Yair Garbuz

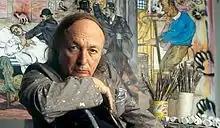

Yair Garbuz (born 29 September 1945) is an Israeli artist, writer, author, humorist and opinion journalist. He is a recipient of the 2004 EMET Prize in painting and was director of the HaMidrasha Art School at Beit Berl College for 12 years.